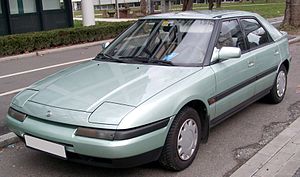
Mazda 323 / 323 (BG, 1989−1996)
Mazda 323 var en lille mellemklassebil fra Mazda bygget i seks generationer mellem starten af 1977 og efteråret 2003. I Japan hed modellen Mazda Familia og i Nordamerika hed den i starten Mazda GLC.